TV5 Network

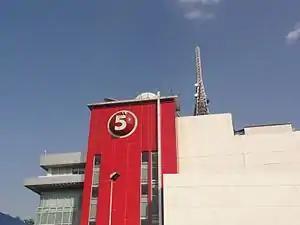
TV5's transmitter and first studio complex in Novaliches, Quezon City. This is the former corporate headquarters of TV5 from 1990 until its transfer to TV5 Media Center in 2013.

By December 23, 2013, the network had relocated and begun broadcasting from new headquarters, a 6,000 square meter TV5 Media Center located in Reliance, Mandaluyong. This vacated Novaliches complex as well as its studios in Delta Theater (Quezon City), Broadway Centrum (New Manila), Marajo Tower (Bonifacio Global City) and the PLDT Locsin Building (Makati). The transmitter and corporate offices of TV5 remained in Novaliches, Quezon City. Phase 1 (News5 Center) was completed on the same day, while Phase 2 of the building (Entertainment Building, now the Launchpad Center) was completed in 2017. It houses TV5, and their sister companies Cignal Digital TV, Voyager Innovations, and Philex Mining.